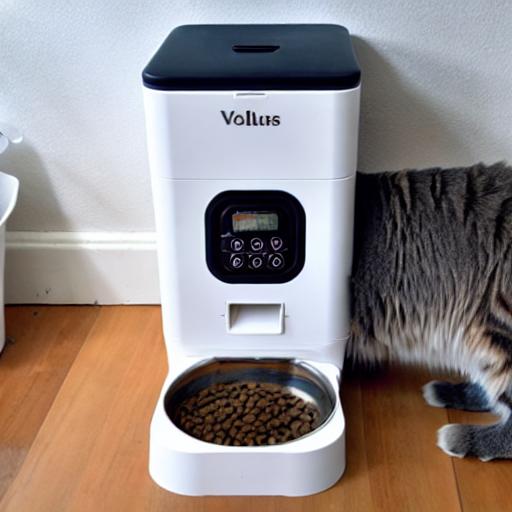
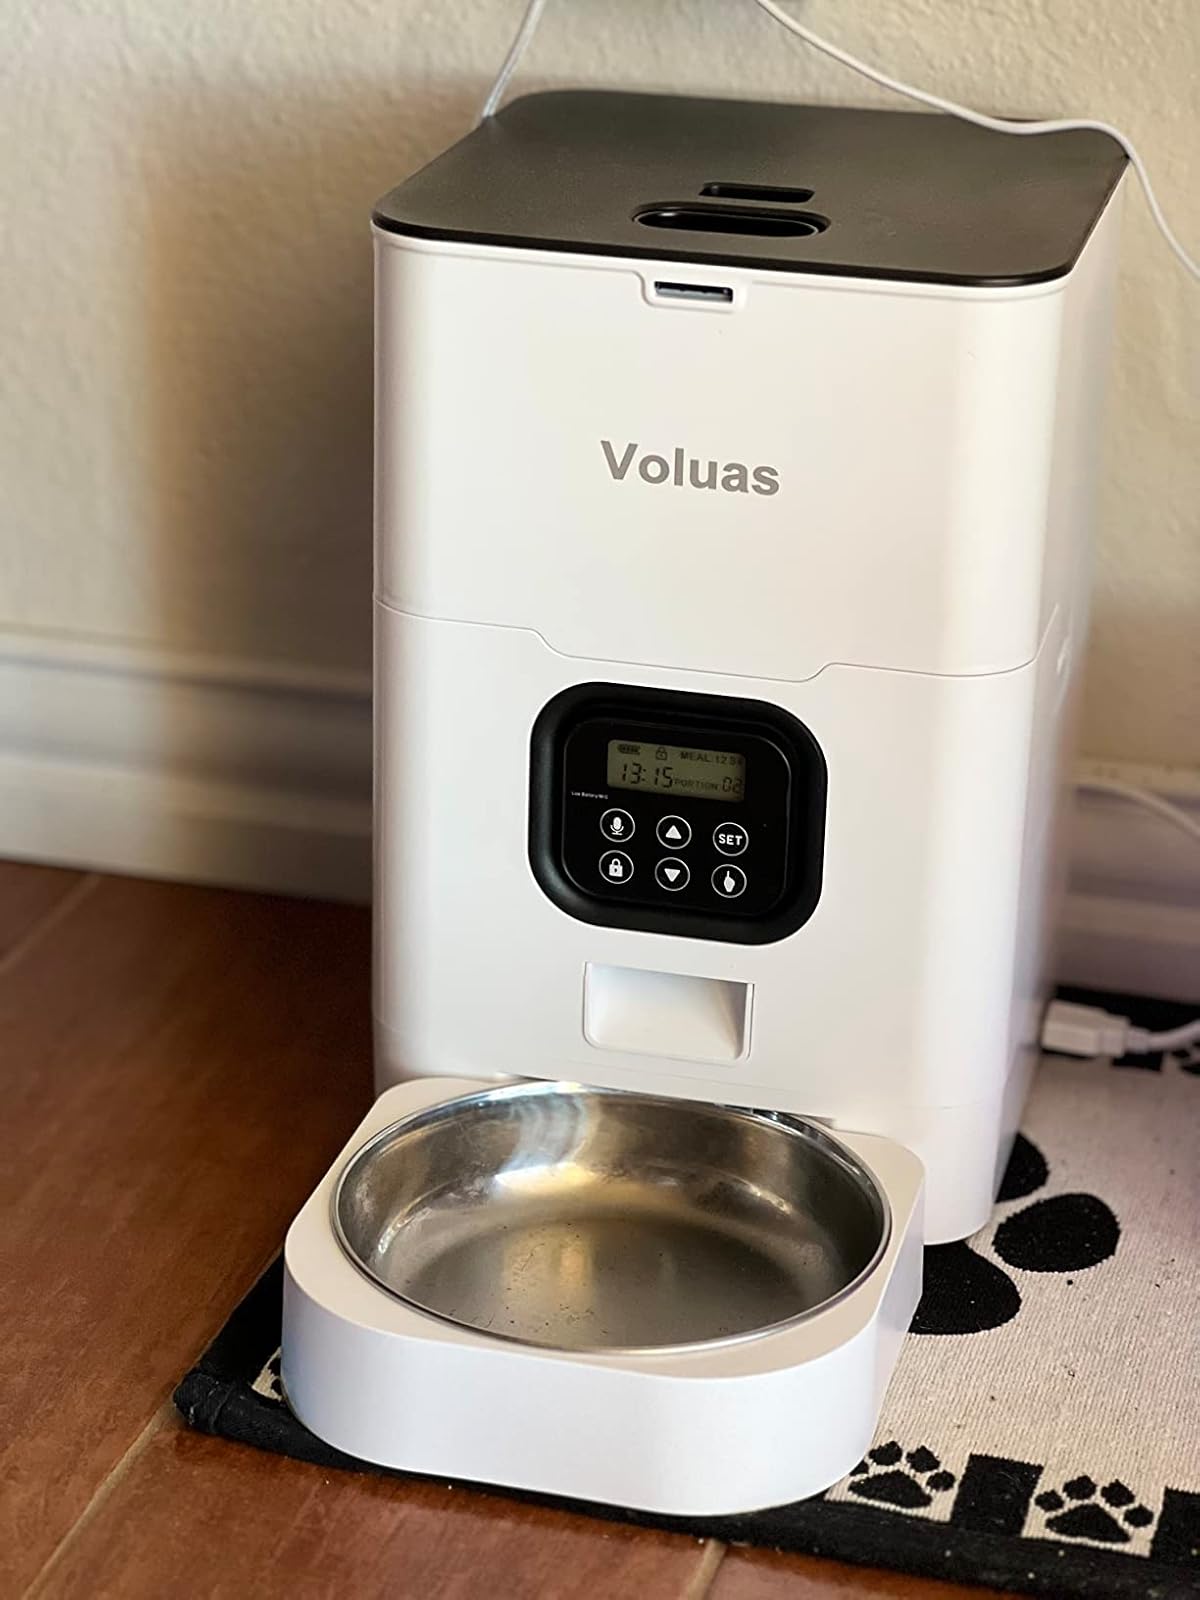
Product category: items_feeder
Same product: no